Matt Hardy

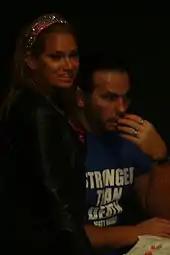
Hardy with his wife Reby Sky in 2014

Shortly after the departure of Matt and Jeff from TNA was made public, Matt's wife, Reby, went on a social media tirade in which she repeatedly slammed TNA, the company's new management and the way in which contract negotiations between the company and the Hardy family were conducted. A few weeks following this, the bad blood between the two sides intensified, so much so that the new management of TNA (now renamed Impact Wrestling) Anthem Sports & Entertainment issued a cease and desist letter to The Hardys' new promotion Ring of Honor (ROH), in which Anthem essentially ordered ROH as well as any broadcasting company airing ROH's 15th Anniversary pay–per–view show (on which The Hardys were to participate in a match) to not in any way speak of, indicate or acknowledge the existence of the Broken Matt and Brother Nero characters and instead to refer to The Hardys as simply Matt Hardy and Jeff Hardy. While The Hardys were in TNA, they had full creative control over the Broken gimmick, with them even filming their own segments to air on TNA programming in some circumstances, thus making the Hardy family (in their belief) the owners of the Broken gimmick.